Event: Typhoon Ruby
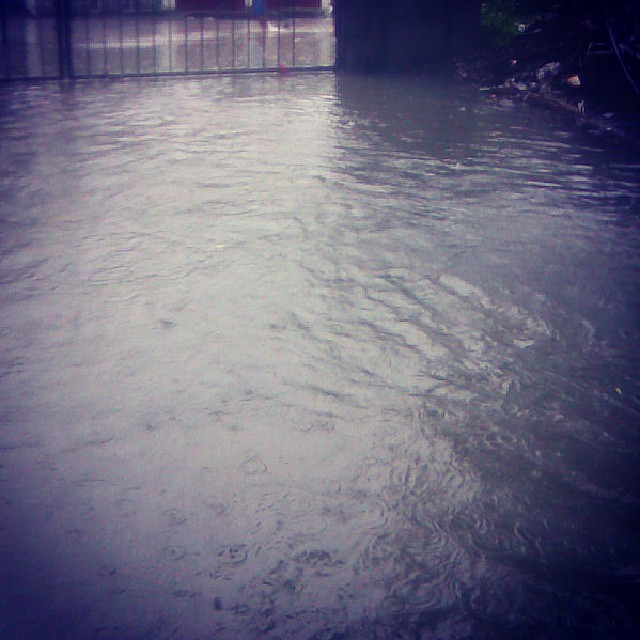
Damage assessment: damage